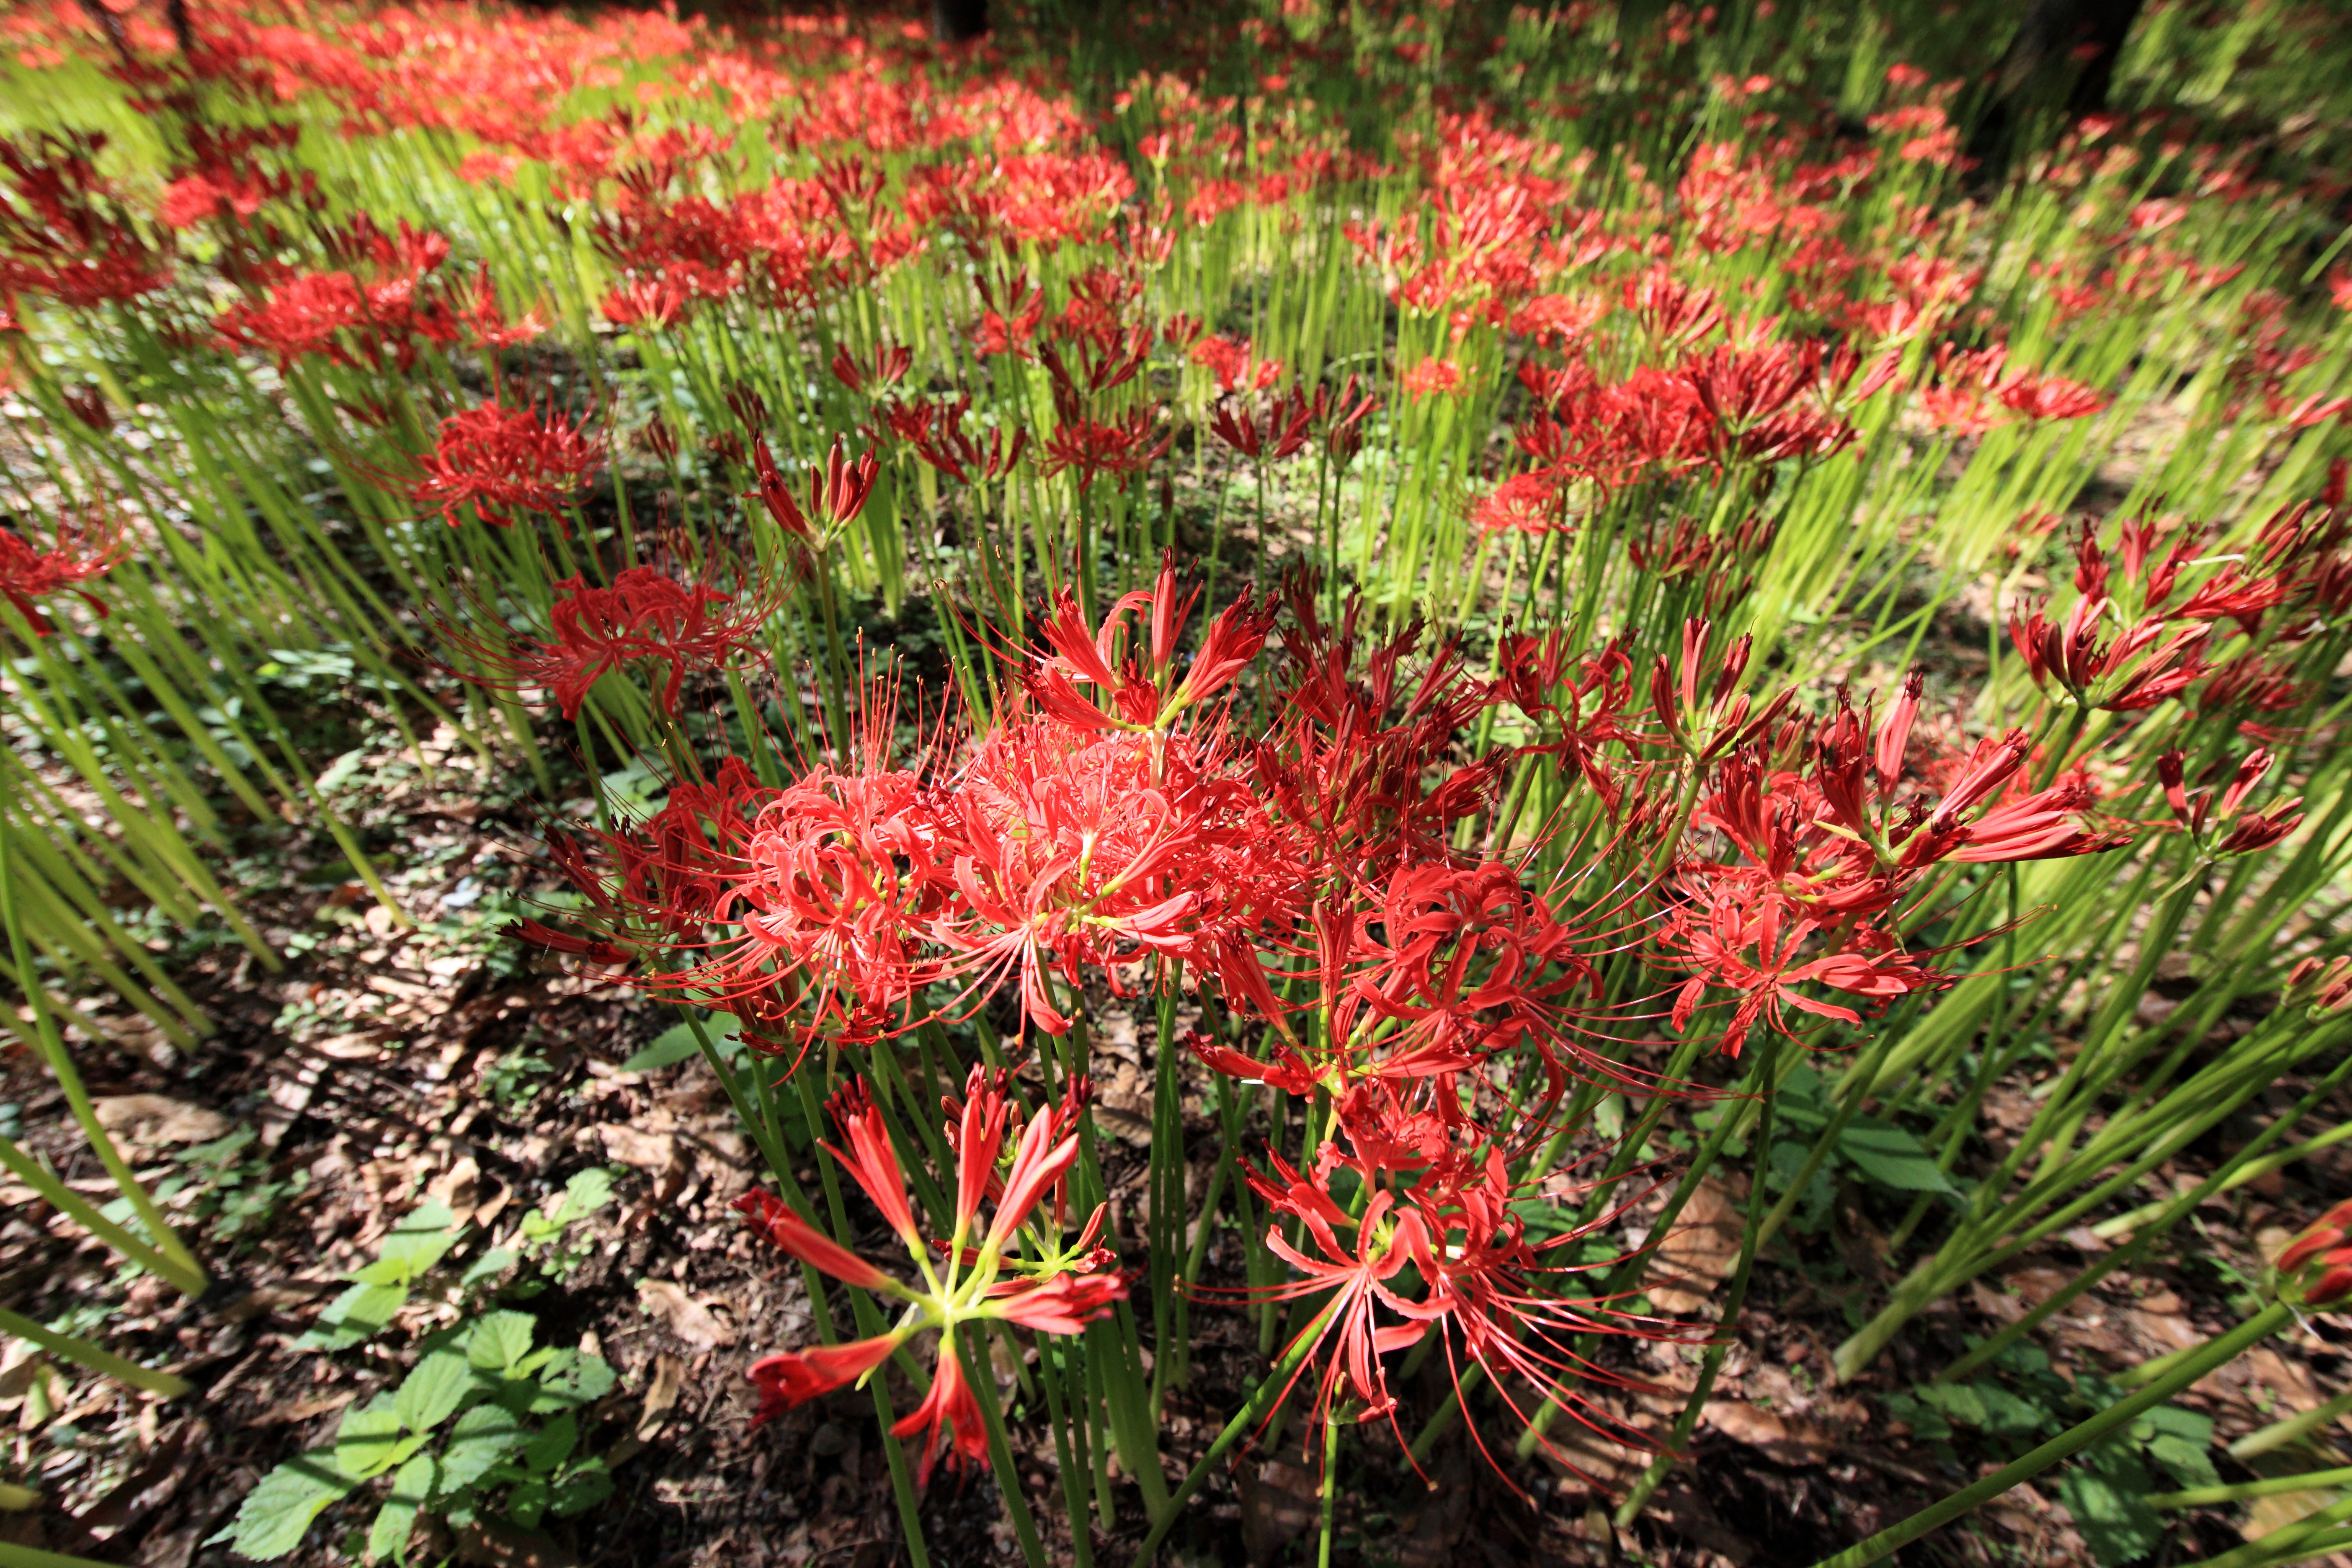
blossom, plant, meadow, prairie, flower, high, herb, botany, garden, flora, wildflower, shrub, 5d, hires, radiata, markii, hi, res, resolution, saitama, lycoris, redspiderlily, hidaka, kinchakuda, daylily, flowering plant, crocosmia, crocosmia crocosmiiflora, land plant, castilleja